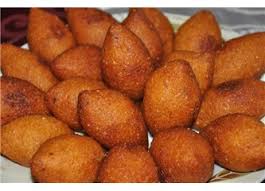
Yemek: icli_kofte